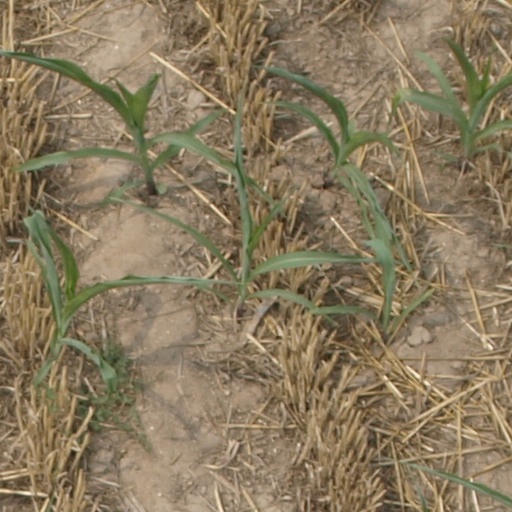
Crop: maize; corn